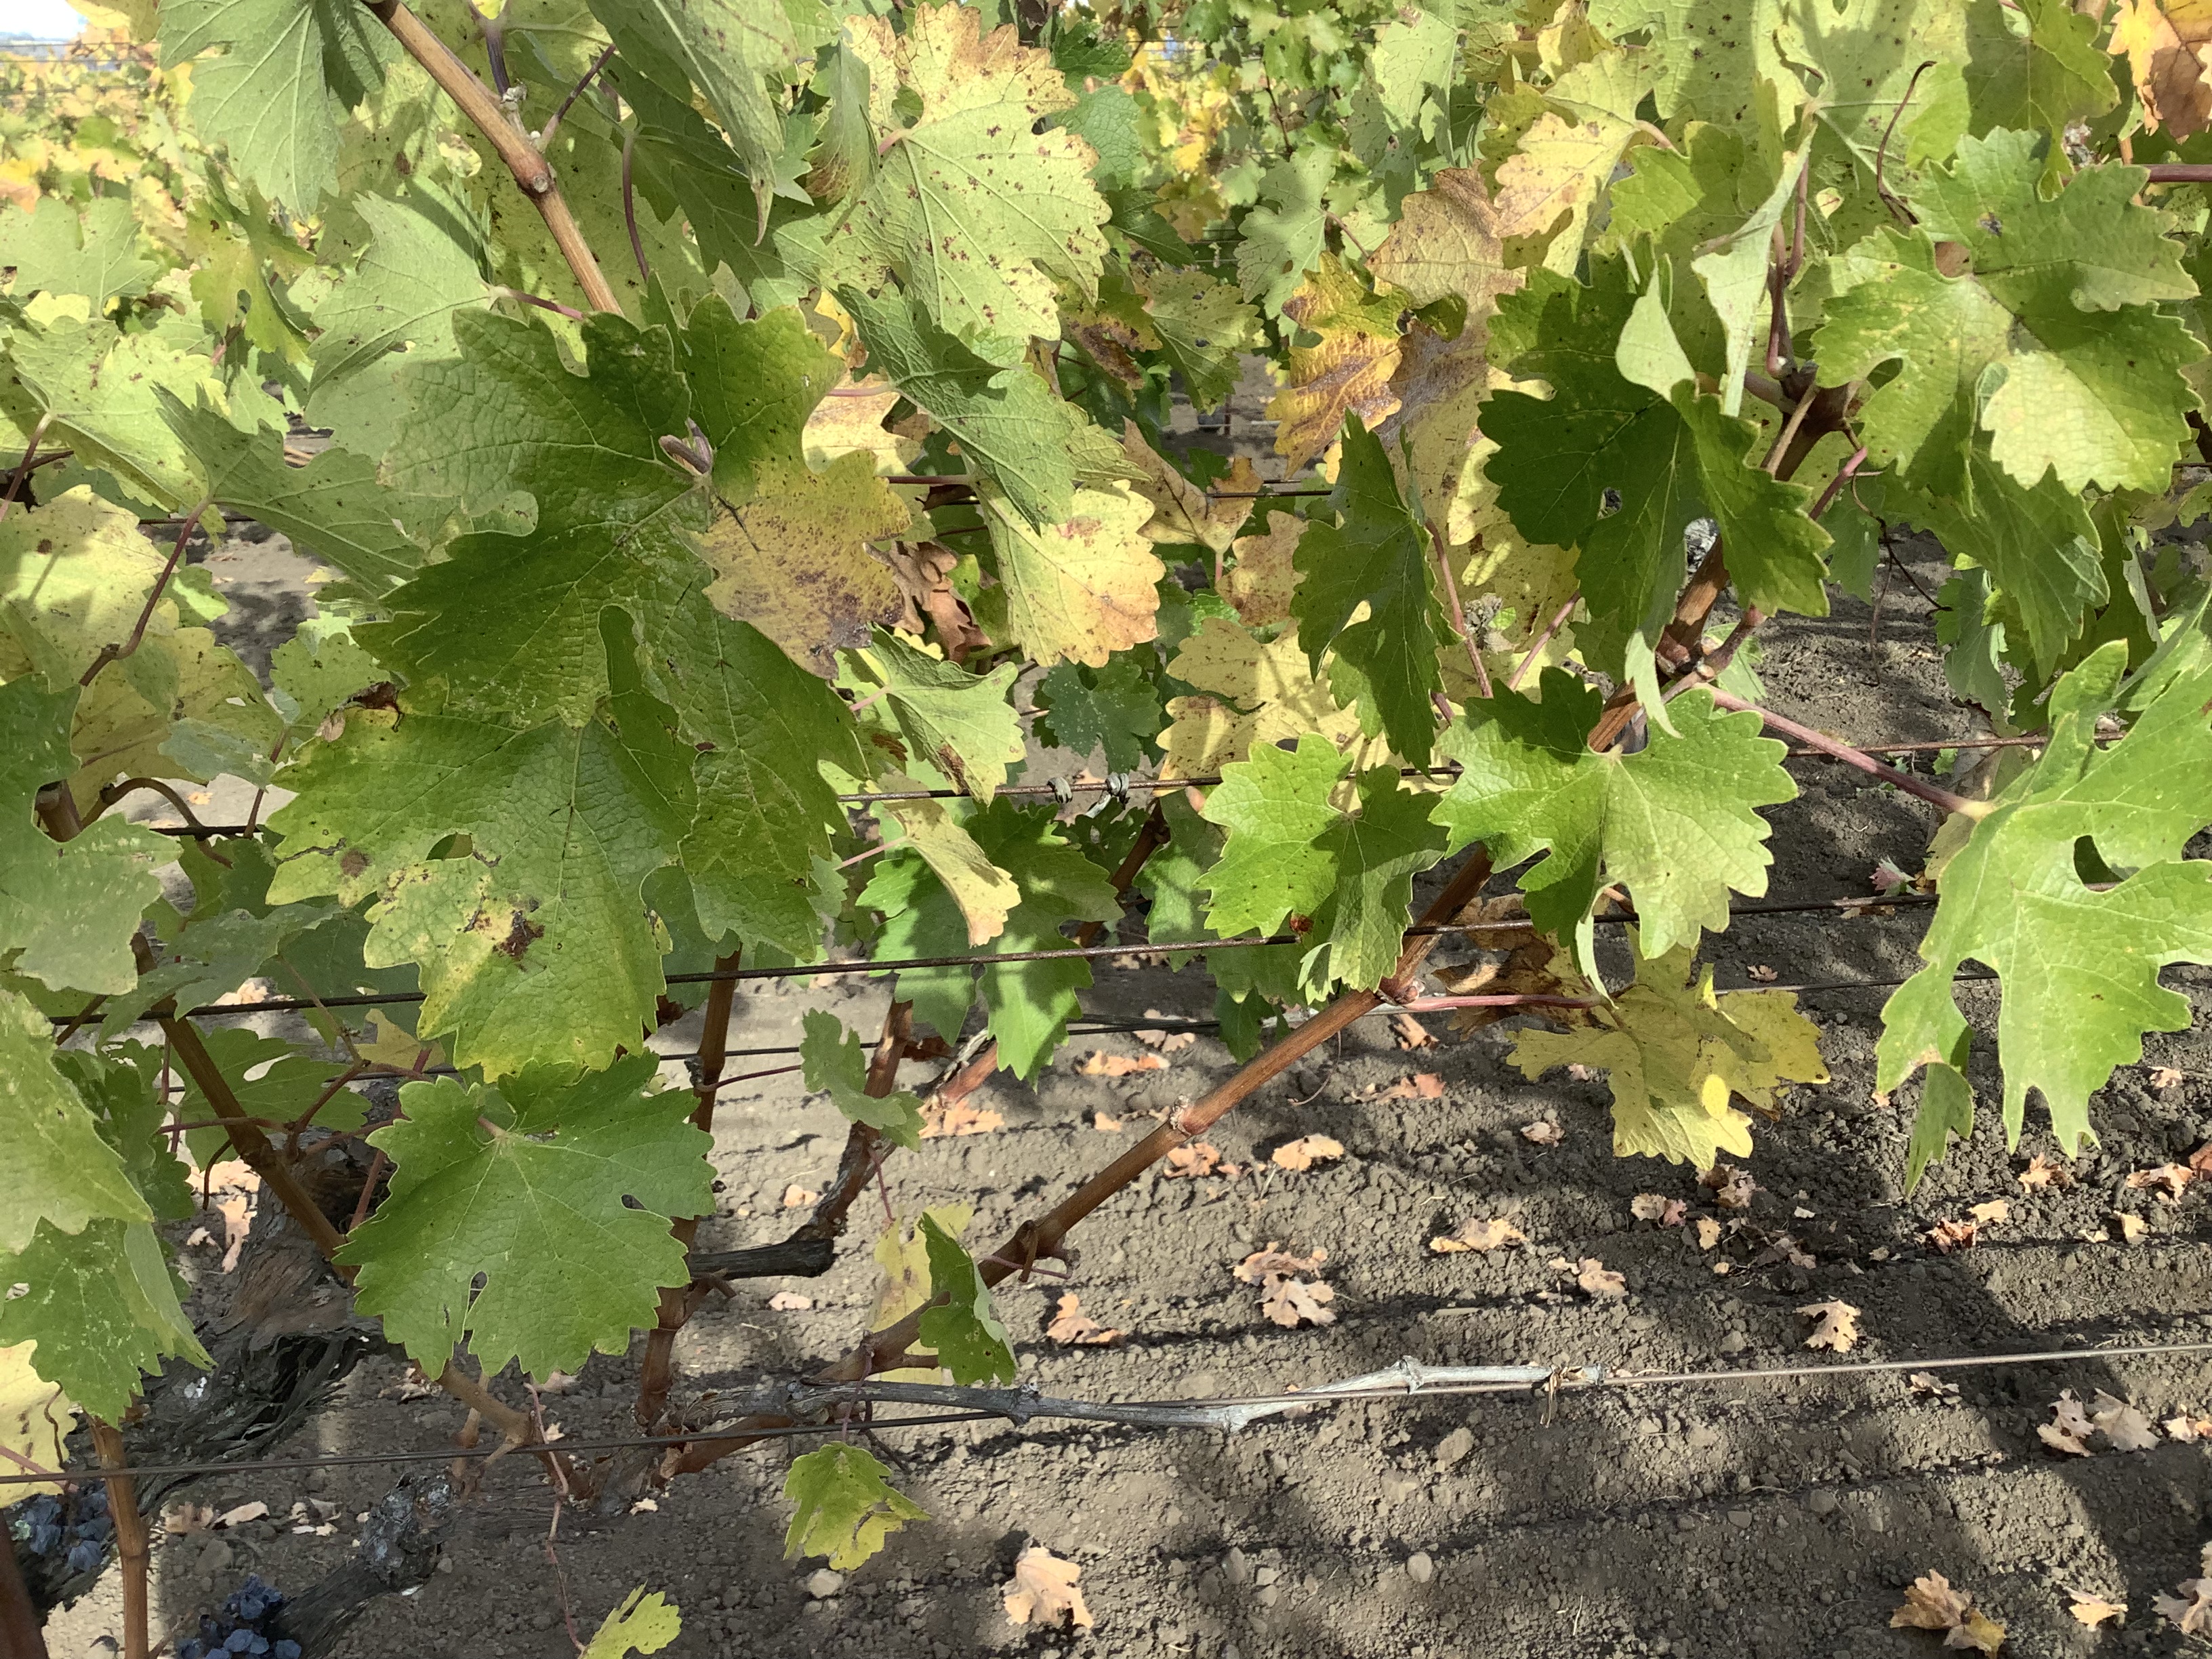
Label: No Virus